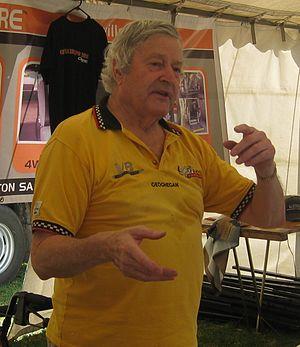
Leo Geoghegan, né le 16 mai 1936 à Sydney et décédé le 2 mars 2015 également dans cette ville, est un pilote automobile australien sur circuits, à bord de voitures de sport type Grand Tourisme et de monoplaces.